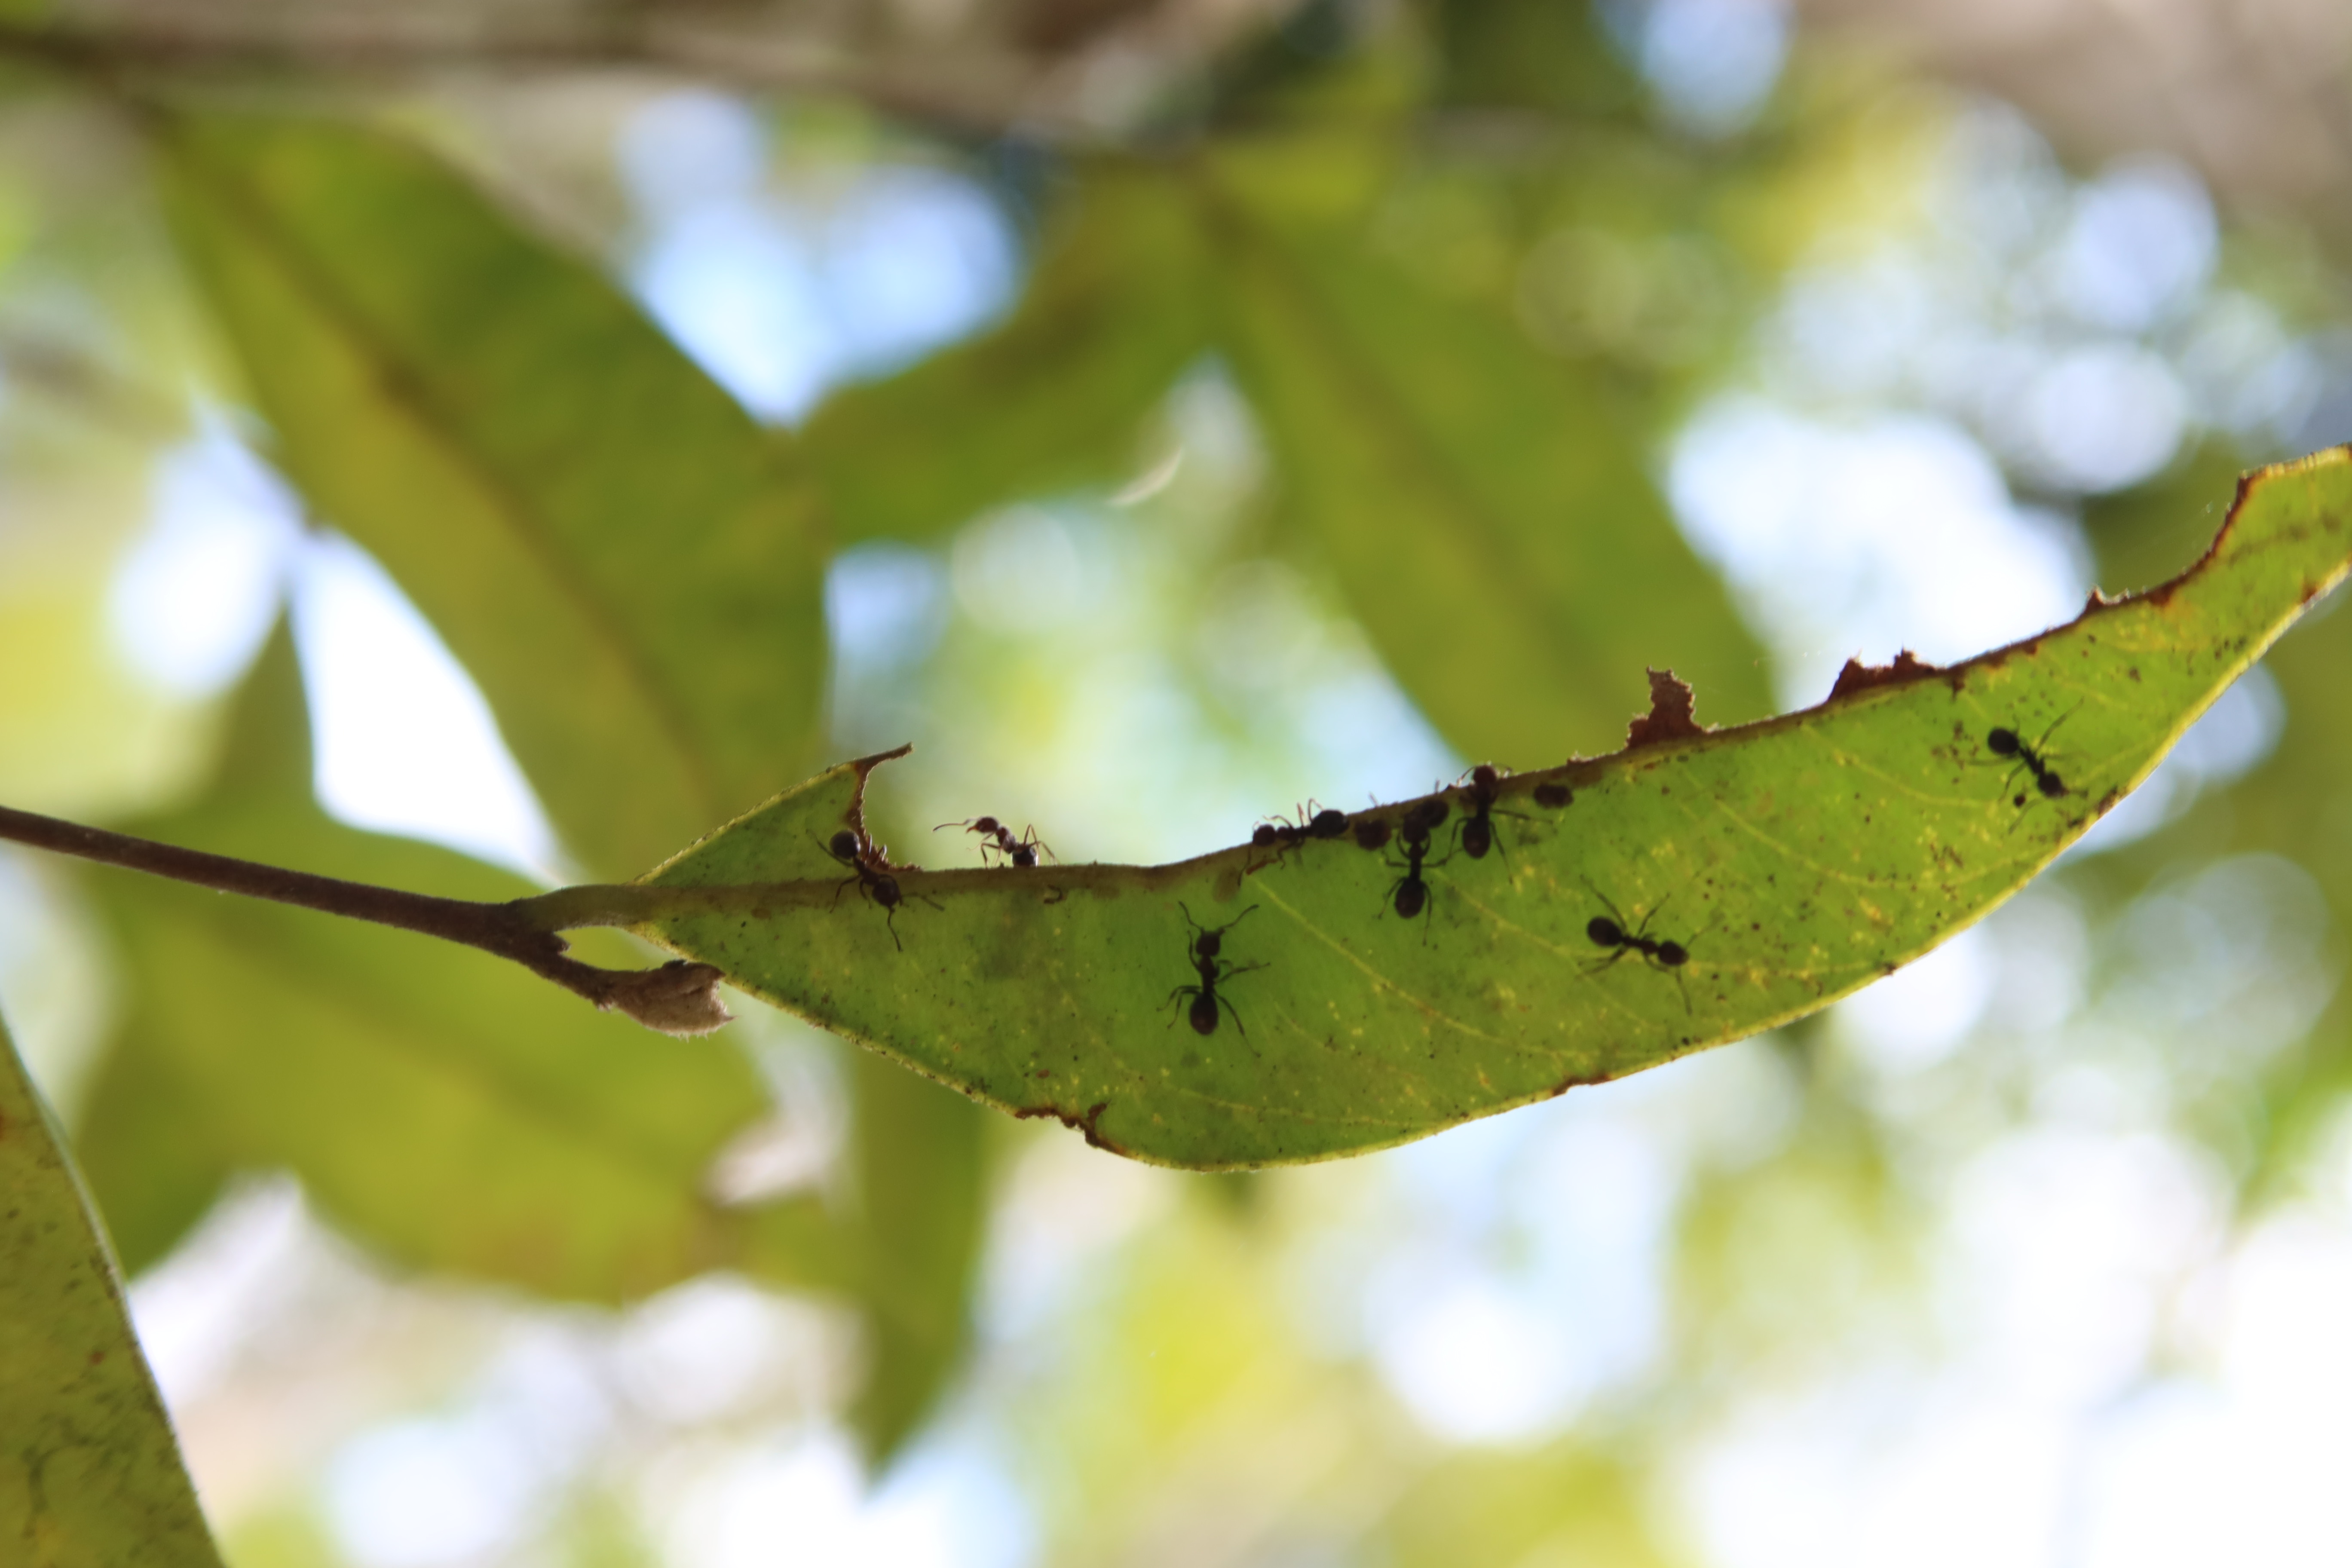
Label: Translucent lesion